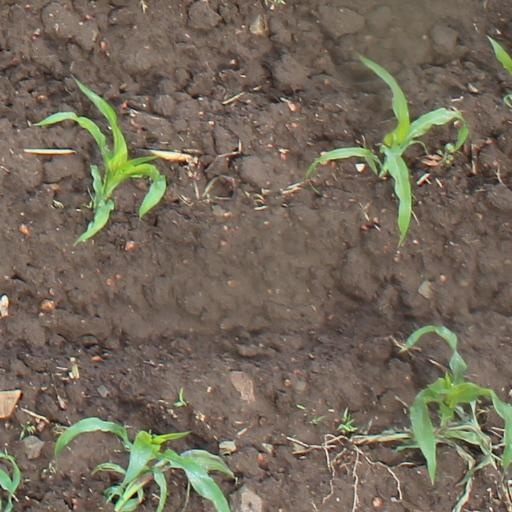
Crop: maize; corn